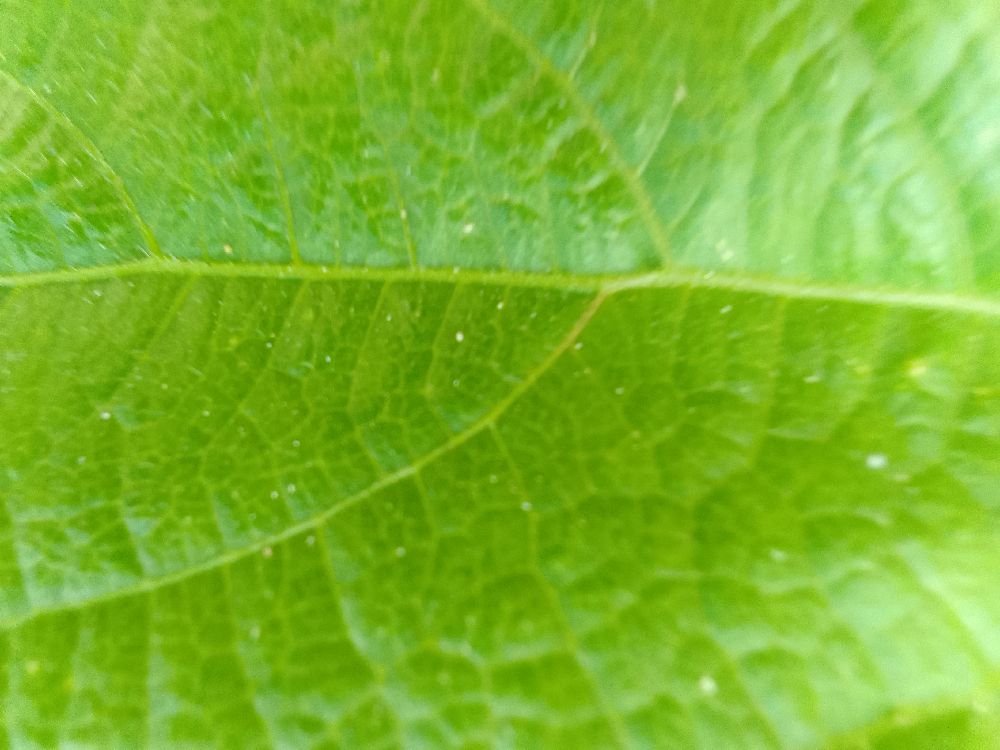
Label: healthy